Pietro Bronzini

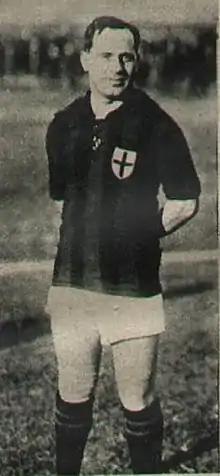

Pietro Bronzini (8 January 1898 – 21 February 1962) was an Italian professional footballer who played as a midfielder.